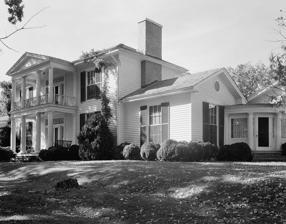
Building: Poteat House
Country: United States of America
Year built: 1856
Historic house in North Carolina, United States United States historic place Poteat House U.S. National Register of Historic Places Poteat House, HABS Photo, 1938 Show map of North Carolina Show map of the United States Location N of Yanceyville on NC 62, near Yanceyville, North Carolina Coordinates 36°25′11″N 79°18′37″W / 36.41972°N 79.31028°W / 36.41972; -79.31028 Area 619.9 acres (250.9 ha) Built 1855 ( 1855 ) -1856, 1928-1929 Architectural style Greek Revival NRHP reference No. 79001688 Added to NRHP October 24, 1979 Poteat House , also known as Forest Home, is a historic plantation house located near Yanceyville , Caswell County, North Carolina .  It was built in 1855–1856, and consists of a two-story main block, three bays wide, with flanking one-story wings in the Greek Revival style. It has a center hall plan and was restored in 1928–1929 by Helen Poteat and her husband, author and playwright Laurence Stallings . It features a reconstructed double pedimented portico supported by four plain Roman Doric order columns.  Also on the property is a contributing small cabin used by enslaved people. The house was the birthplace of painter Ida Isabella Poteat . It was added to the National Register of Historic Places in 1979. References